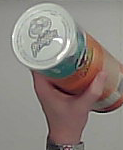
Product: pringles_paprika